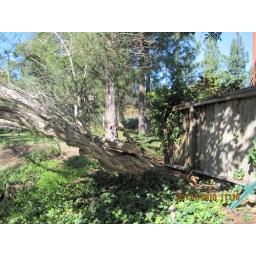
Image of pepper tree against fence at 13103 Tawny Way